Kat Reeder

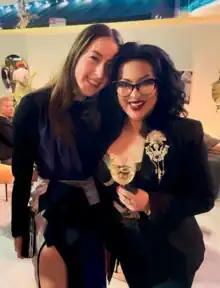
Alana Haim and Kat Reeder at Licorice Pizza Premiere

Reeder began work as an illustrator shortly after moving to Honolulu in 2009. She scored her first solo show in August of that year. Her show caught the attention of the organizer of The Van’s Triple Crown of Surfing, who commissioned Reeder to illustrate the poster for the upcoming event. Due to the poster’s vintage vibe that expressed Hawaii’s surfing heyday in the 1970’s, it became a popular local image. Reeder’s work began selling in Hawaii, Australia, Japan, and California shortly thereafter.